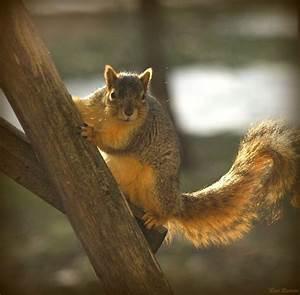
squirrel